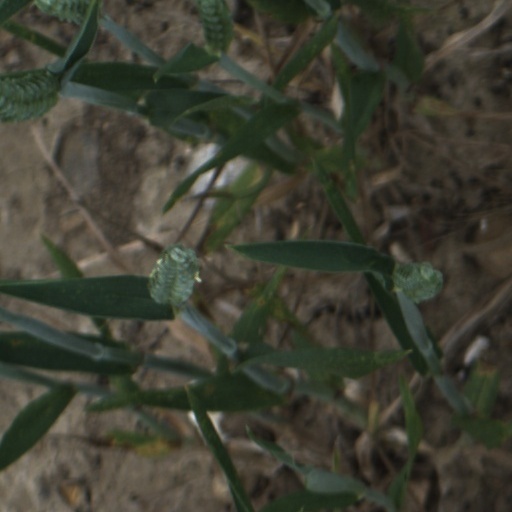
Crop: wheat